Aulendorf

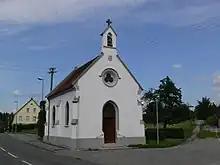
Saint George's chapel, Aulendorf-Zollenreute

Aulendorf is located on the Upper Swabian Baroque Route and the "Schwäbische Bäderstrasse".